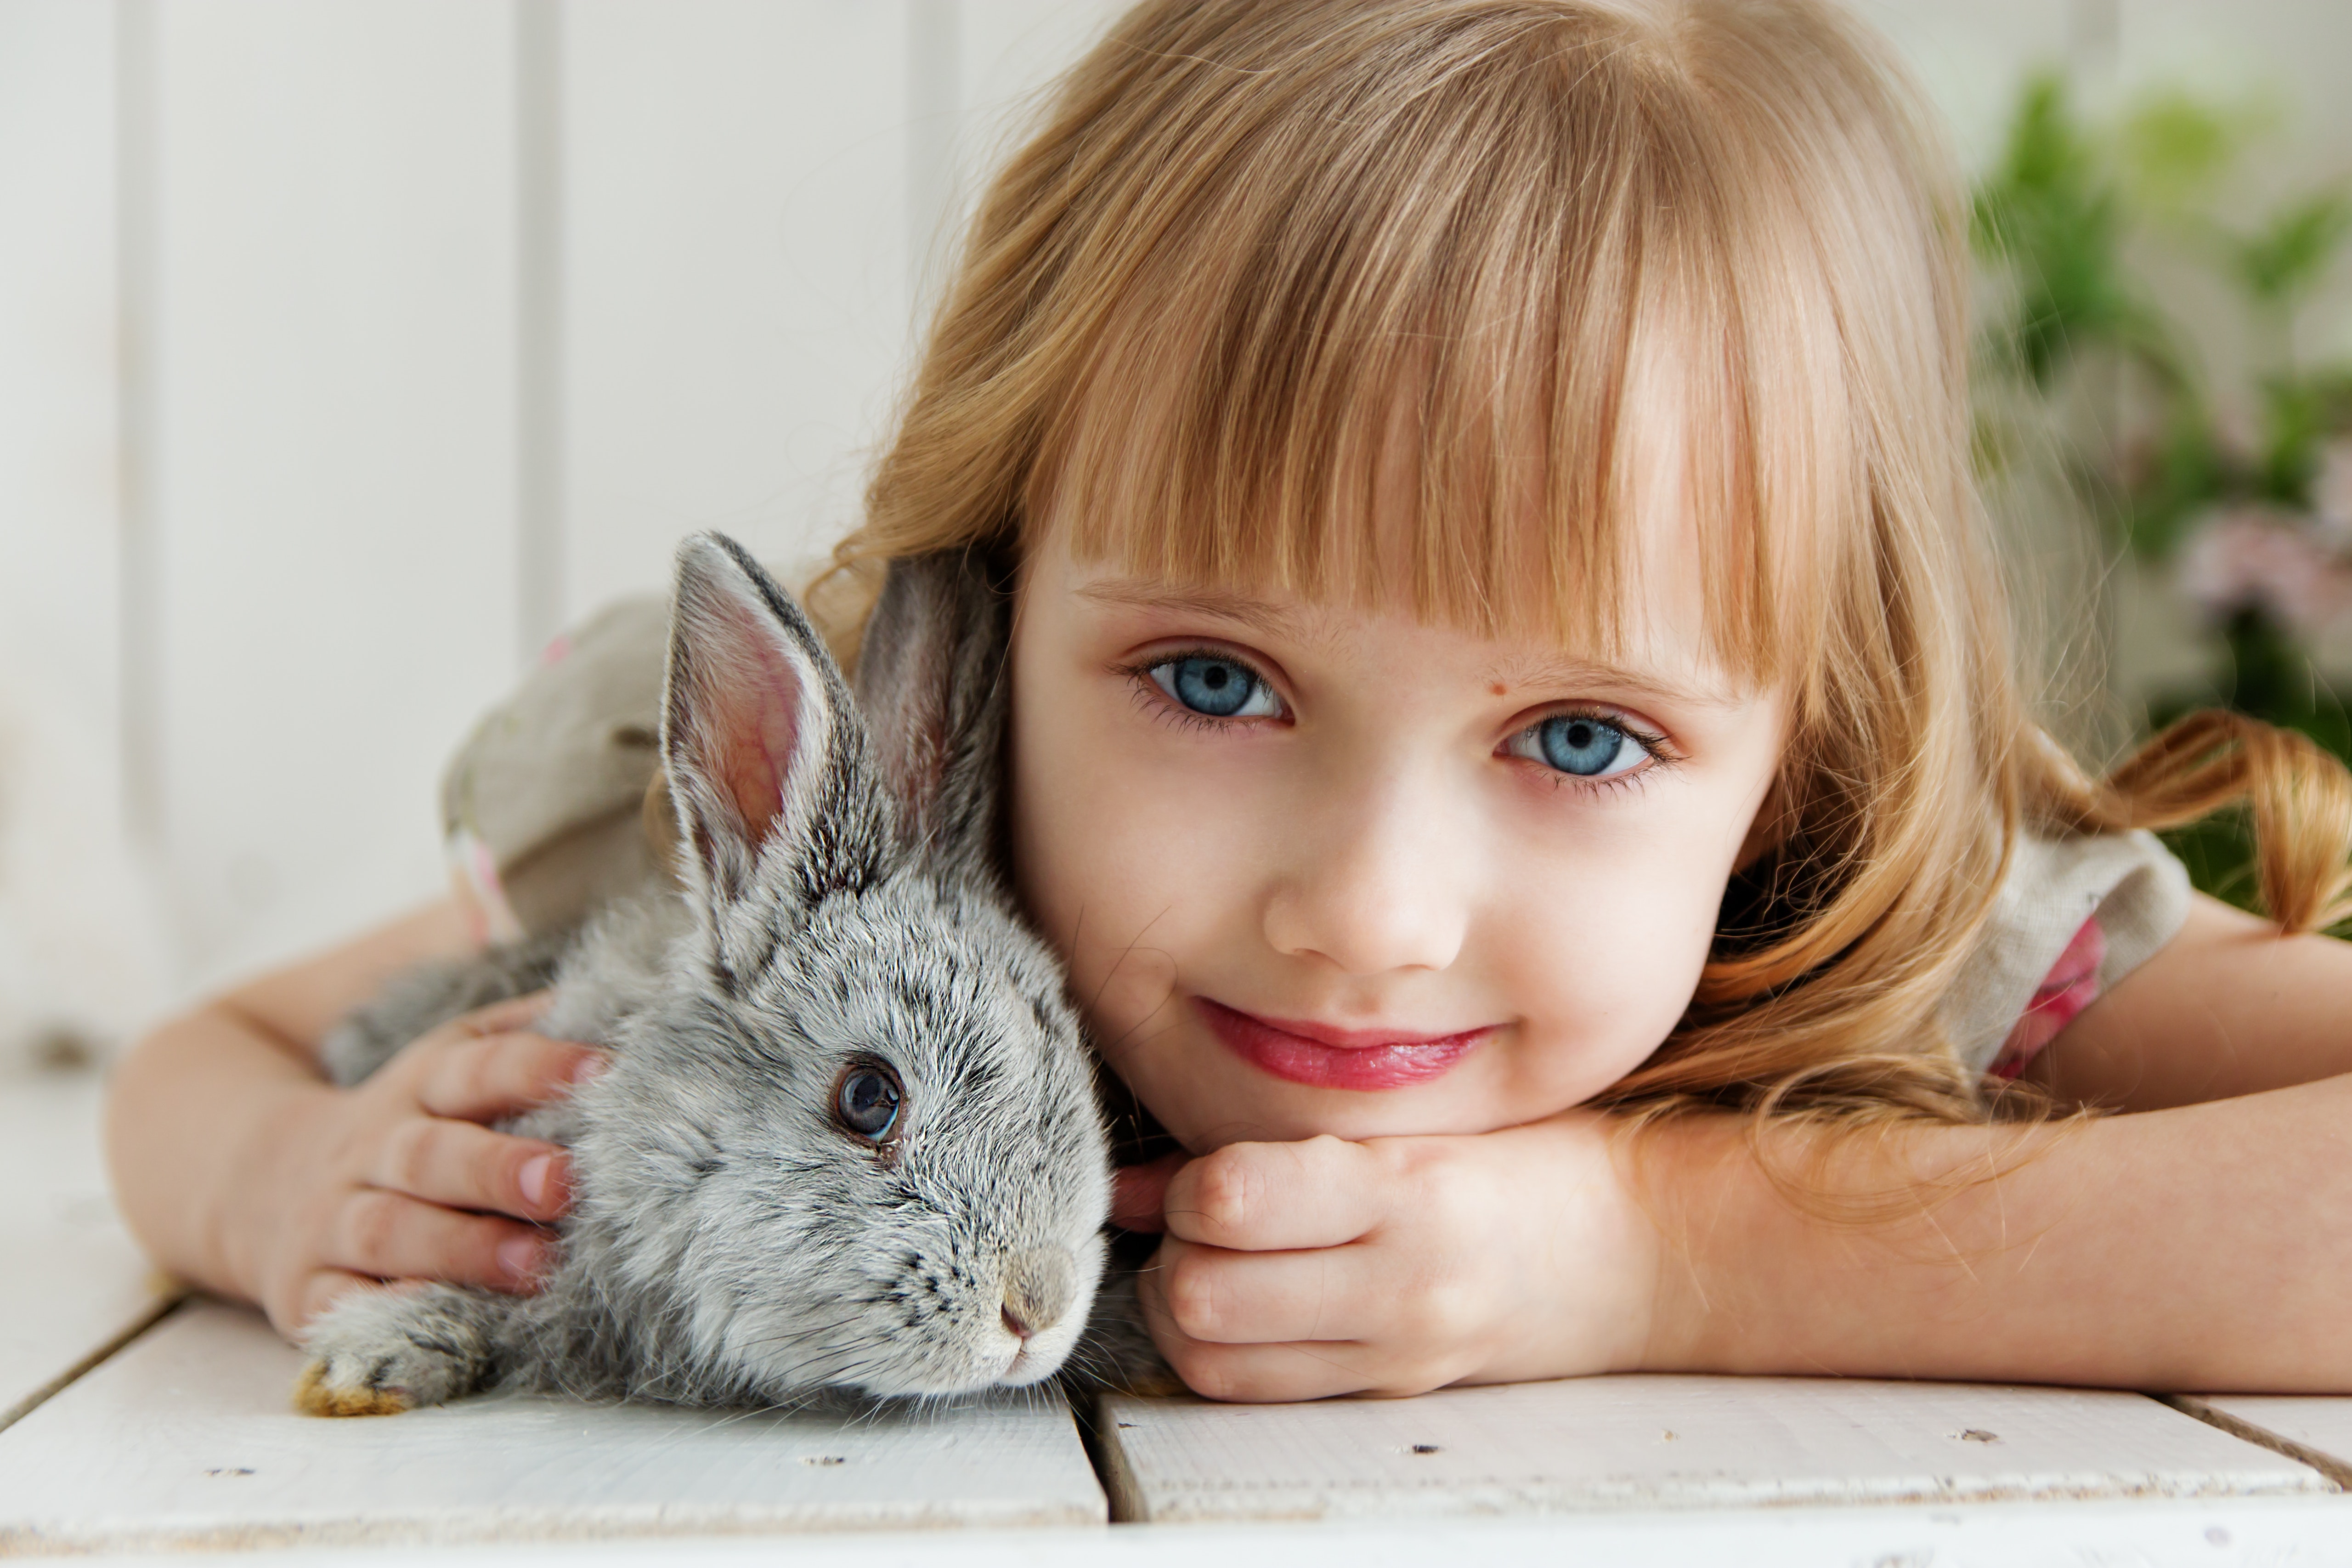
rabbit, domestic rabbit, Rabbits and Hares, child, ear, whiskers, fawn